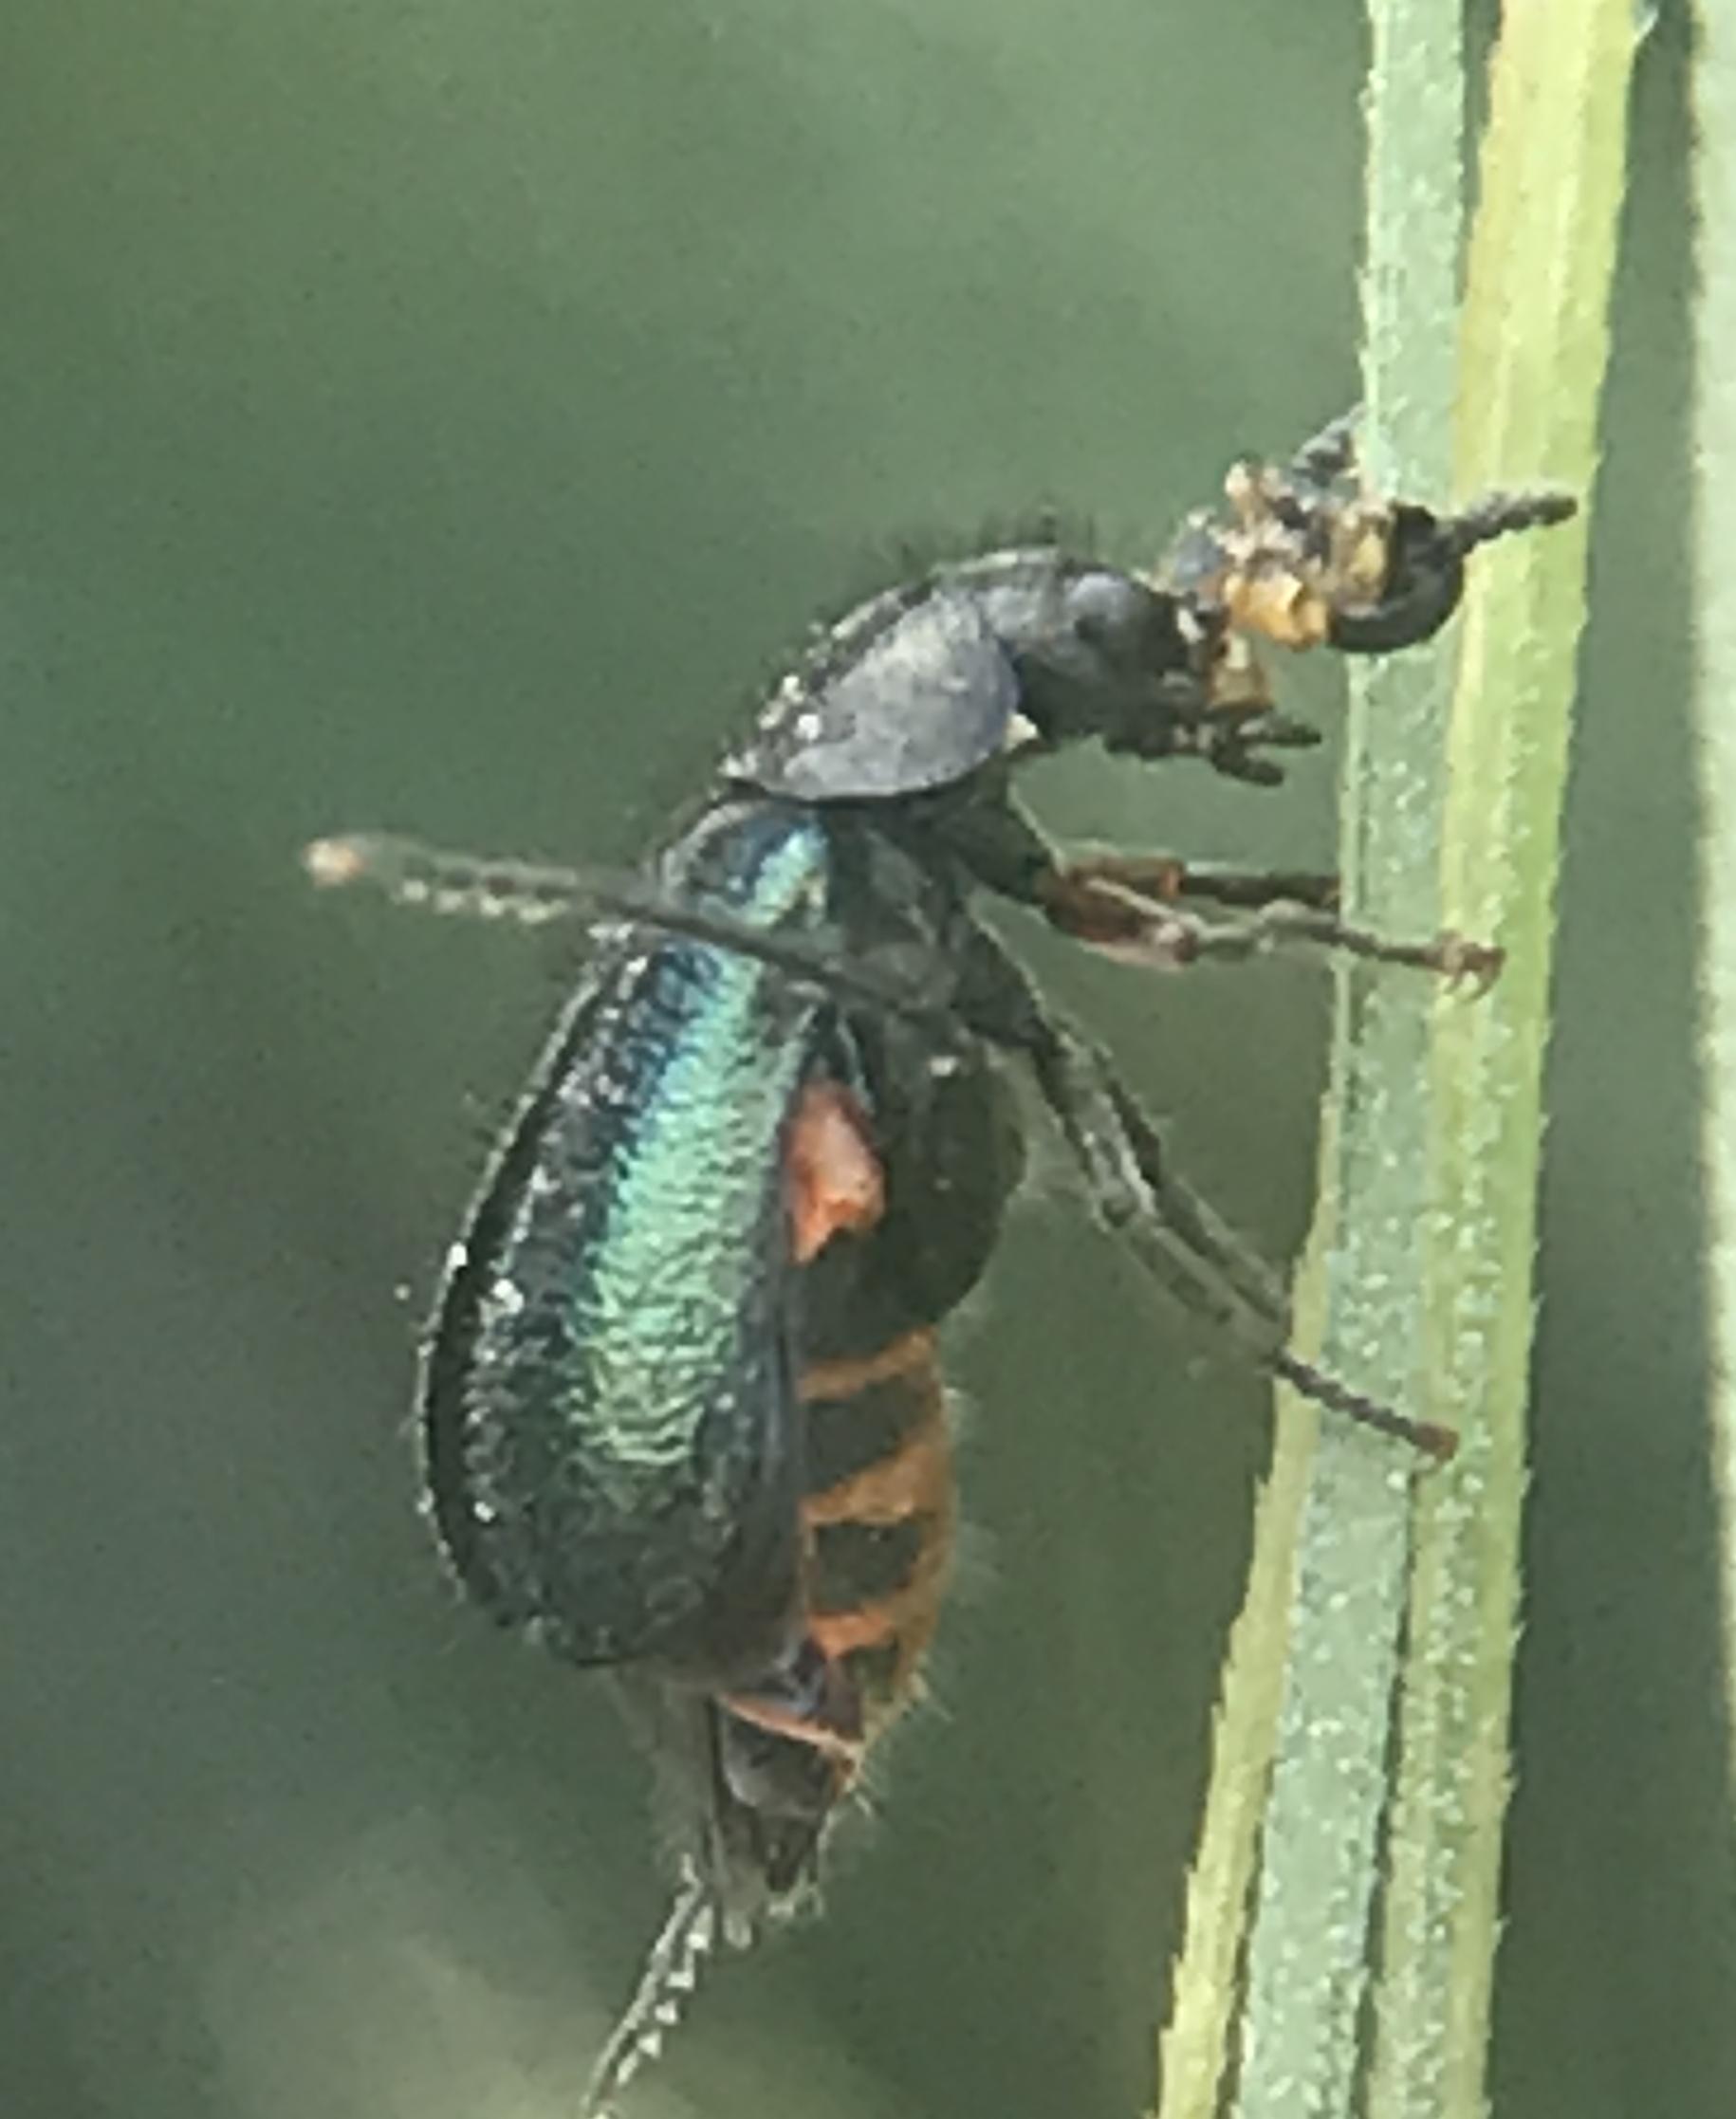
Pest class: predators